Baháʼí World Centre

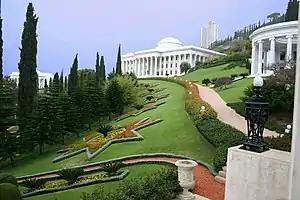
The Baháʼí Arc from the International Archives building

The Baháʼí World Centre is the name given to the spiritual and administrative centre of the Baháʼí Faith, representing sites in or near the cities of Acre and Haifa, Israel.